Agricultural machinery

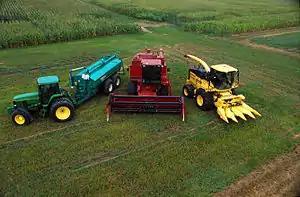

Agricultural machinery relates to the mechanical structures and devices used in farming or other agriculture. There are many types of such equipment, from hand tools and power tools to tractors and the farm implements that they tow or operate. Machinery is used in both organic and nonorganic farming. Especially since the advent of mechanised agriculture, agricultural machinery is an indispensable part of how the world is fed.